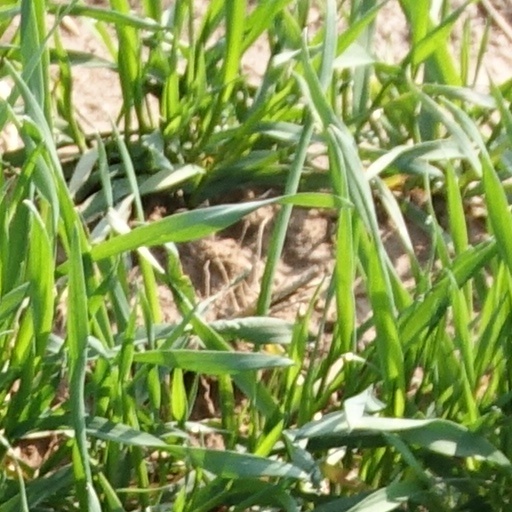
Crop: wheat